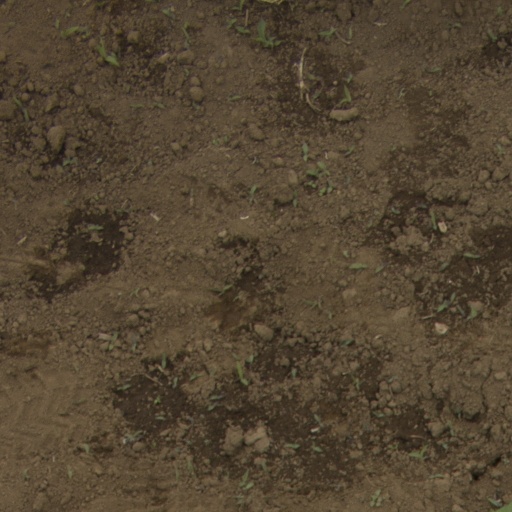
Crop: Jerusalem artichoke